Asterivora exocha

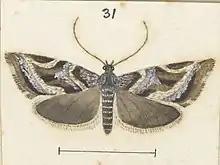
Illustration of "A. exocha" by George Hudson.

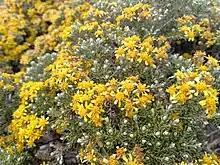
Larval host species "Brachyglottis cassinioides"

This species is endemic to New Zealand and has been observed in the Humboldt Range near Lake Wakatipu.